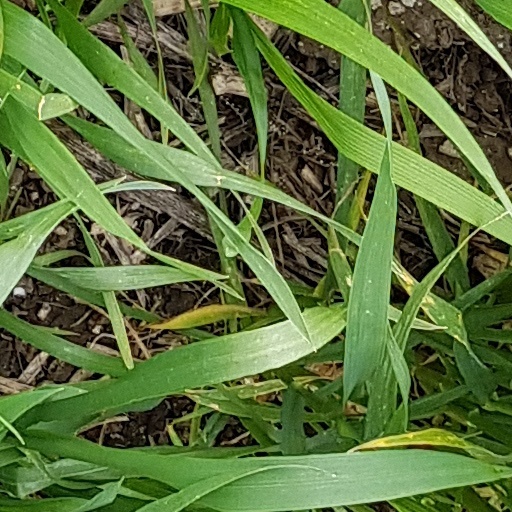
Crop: wheat